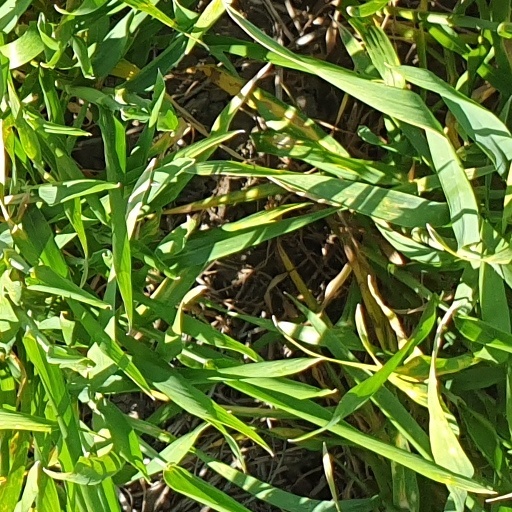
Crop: wheat